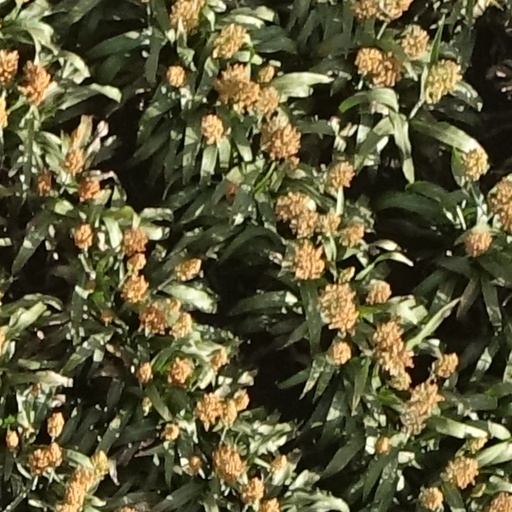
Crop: sorghum